Marshchapel

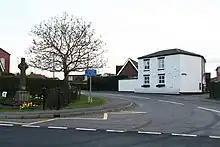
The corner of Church Lane and the war memorial

The church, dedicated to St Mary is a Grade I listed building dating from the 15th century with a chancel dating from 1848. St Mary's is often referred to as the "Cathedral of the Marshes". In the churchyard is a cross dating from the 14th century which was originally sited at the crossroads near West End. It is both Grade II listed and a scheduled monument.